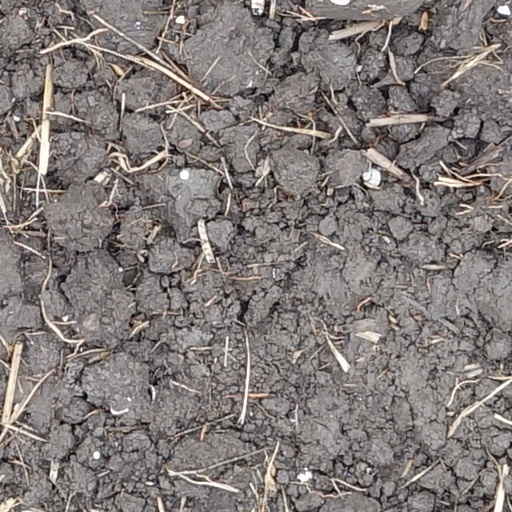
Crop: wheat